History of political Catalanism

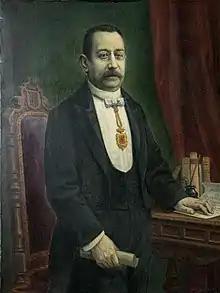
Portrait of Enric Prat de la Riba, president of the Barcelona Provincial Council.

On March 9, 1873, federalists, backed by workers, ', prompting President Estanislao Figueras to visit Barcelona to urge patience until parliamentary approval. Valentí Almirall relaunched ' in Madrid to push for a federal republic. The Cantonal Rebellion of July 1873 had limited support in Catalonia due to Carlist threats, leading to the Republic’s collapse and the Bourbon Restoration in Spain.